Lauren Weisberger

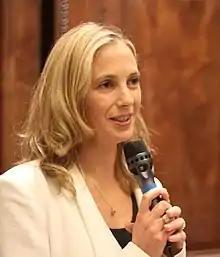
Weisberger in 2013

Lauren Weisberger (born March 28, 1977) is an American writer. She is author of the 2003 bestseller "The Devil Wears Prada", a "roman à clef" of her experience as an assistant to "Vogue" editor-in-chief Anna Wintour. Weisberger worked as a writer and editor for "Vogue" and "Departures" magazines prior to writing "The Devil Wears Prada", which was adapted into a film of the same name in 2006. She has since published seven other novels.